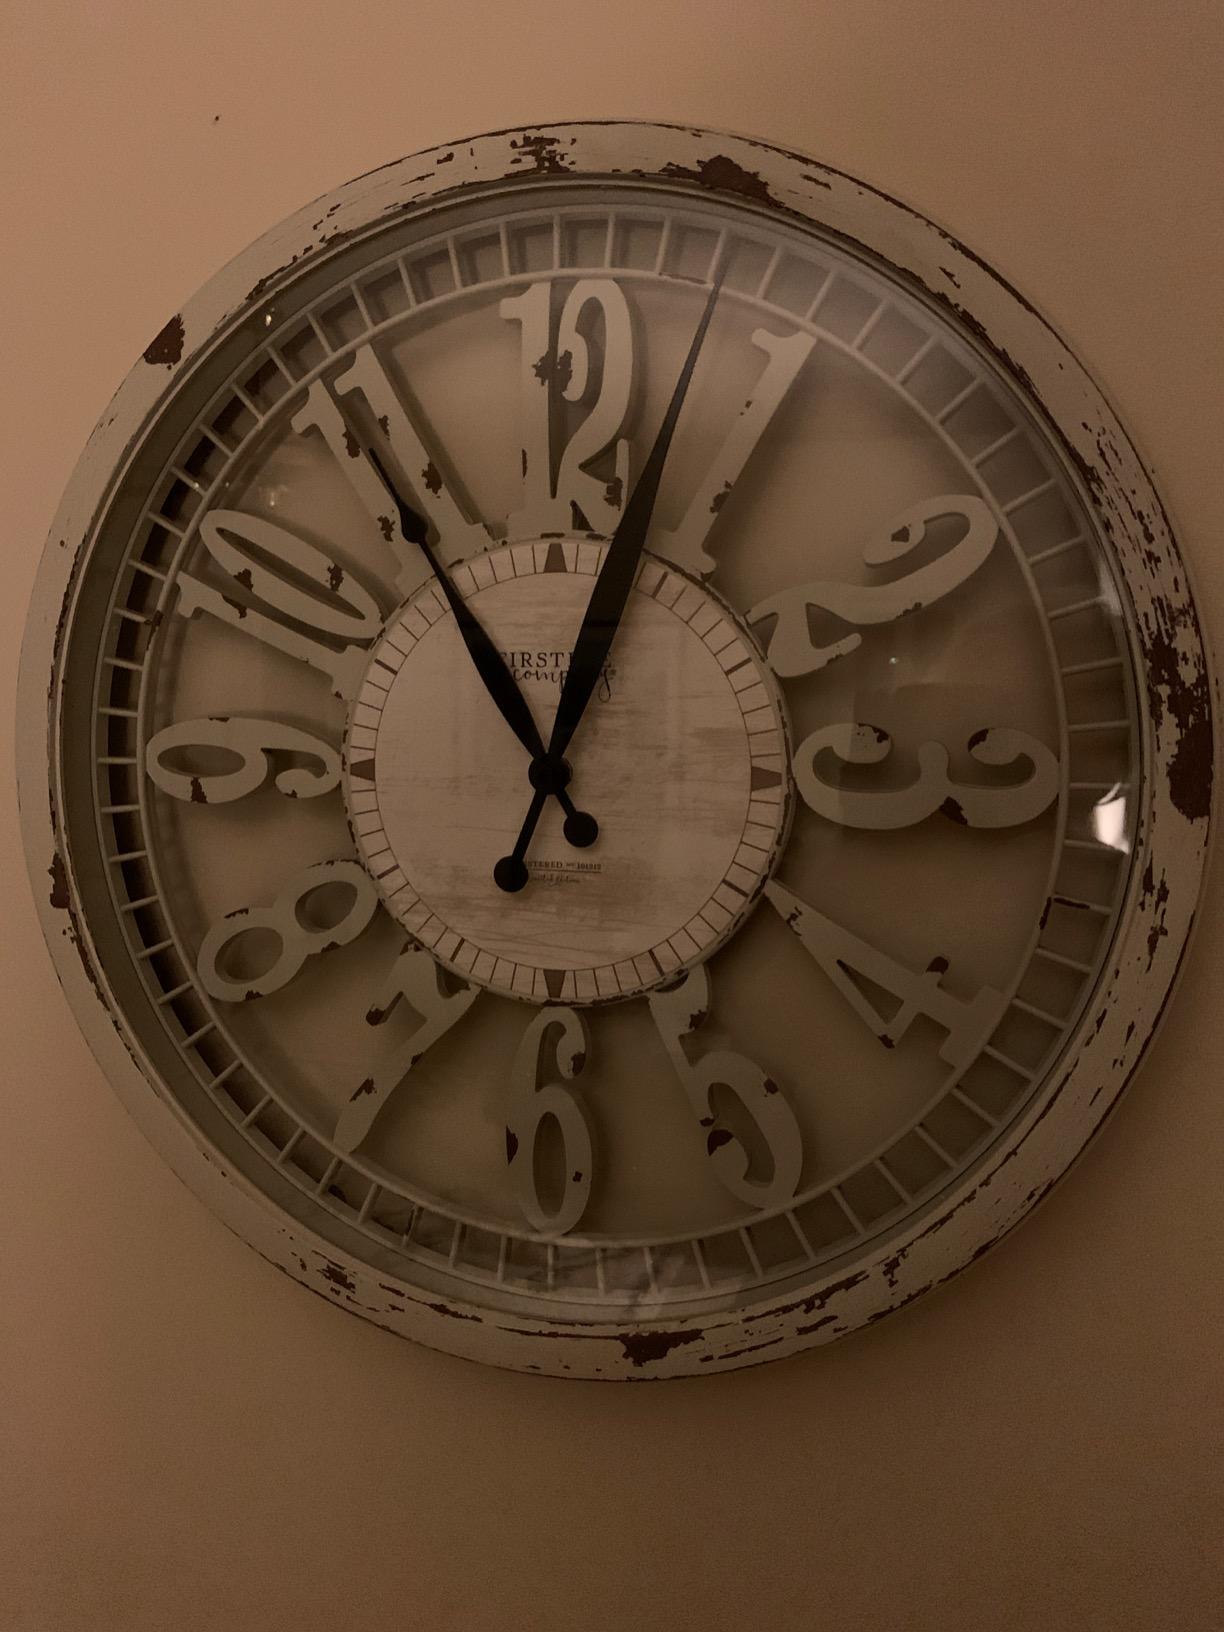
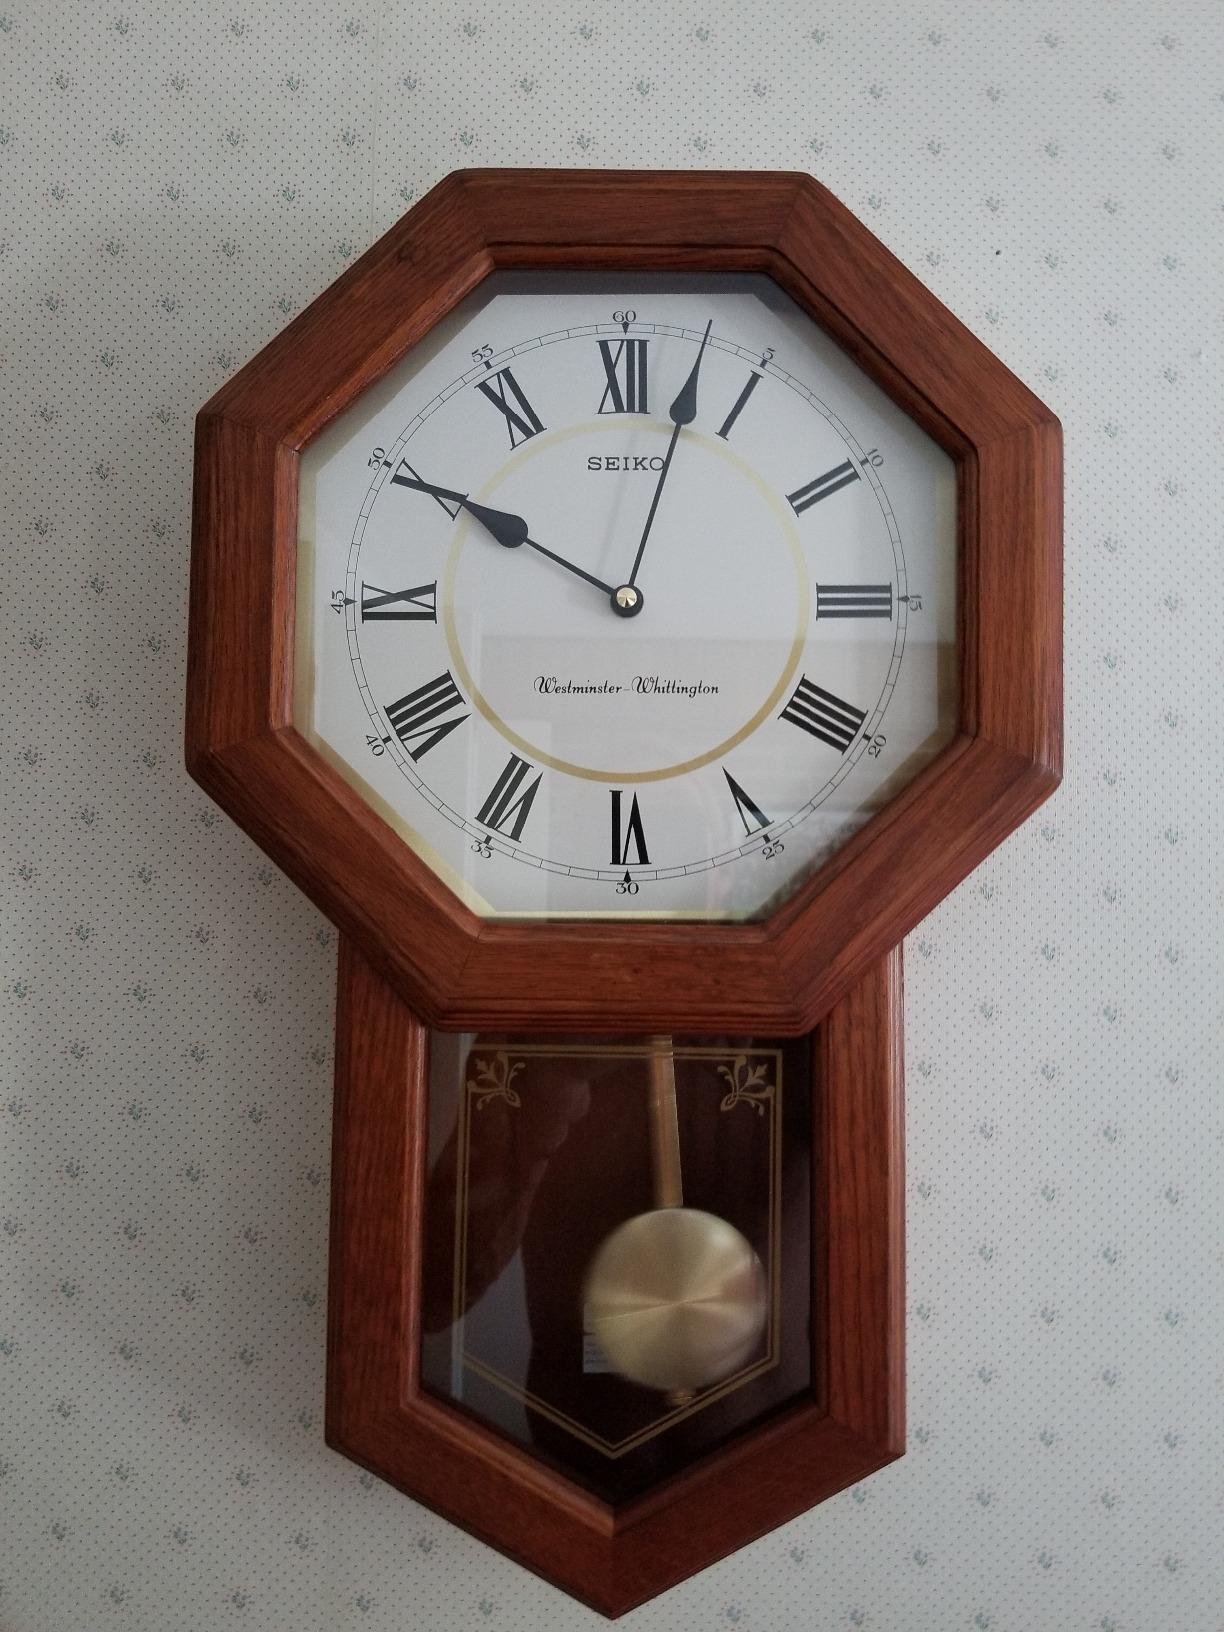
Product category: clock
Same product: no